Jal Mahal (film)

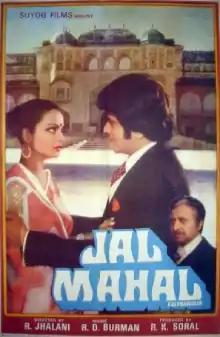
Poster

Jal Mahal is a 1980 Hindi-language thriller film, produced by R. K. Soral under the Suyog Films banner and directed by Raghunath Jhalani. It stars Jeetendra, Rekha and music composed by R. D. Burman.